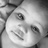
Emotion: neutral